Alfred Barker (doctor)

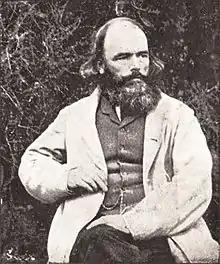

Barker was born on 5 January 1819 at Hackney, London in England. Barker was the fifth child of Joseph Gibbs Barker and Sarah Pritchett Bousfield. He studied medicine at King's College, London. He and his wife Emma (née Bacon) arrived at Lyttelton on the "Charlotte Jane" on 16 December 1850 and settled in Christchurch, where they had five children.